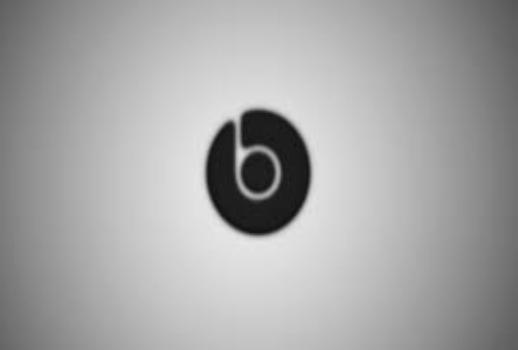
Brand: BEATS BY DRE
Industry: Electronic